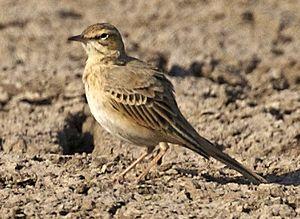
La Carança est une rivière de montagne des Pyrénées, dans le département français des Pyrénées-Orientales. Affluent droite du fleuve Têt, elle s'écoule du sud vers le nord sur quinze kilomètres pour 1 700 m de dénivelé. Après avoir recueilli l'eau de plusieurs cirques glaciaires, la Carança voit sa vallée se rétrécir jusqu'à devenir un canyon appelé gorges de la Carança.